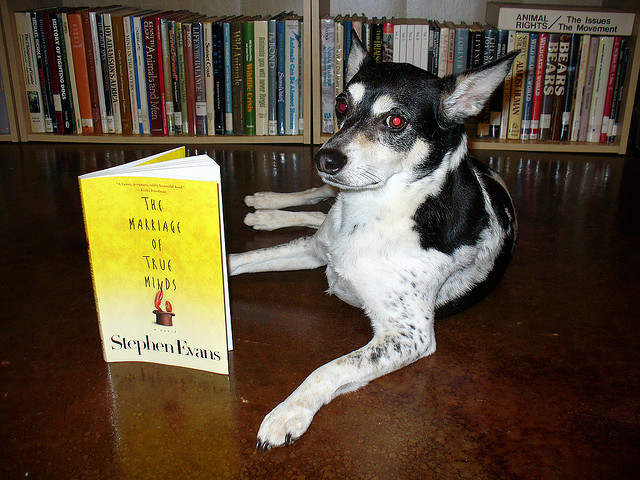
user: Given an image and a question. Answer the question in a short answer. Question: What is the dog in this image doing? Short Answer:
assistant: read